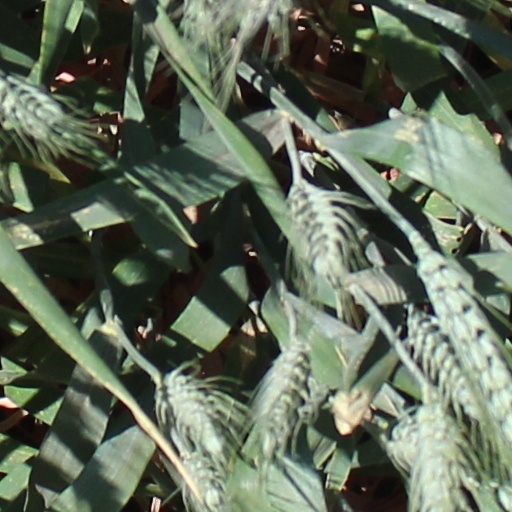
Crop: wheat